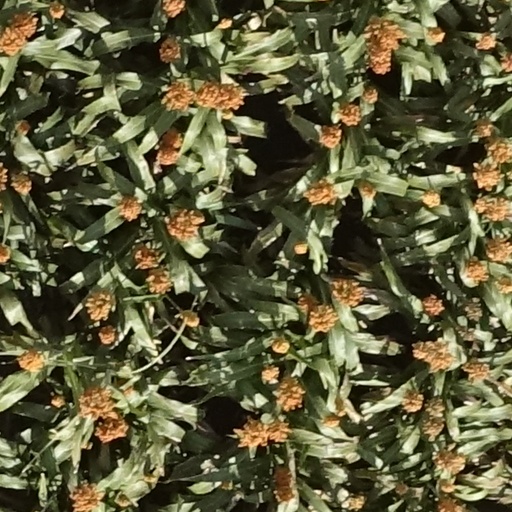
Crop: sorghum